R1-class Sydney tram

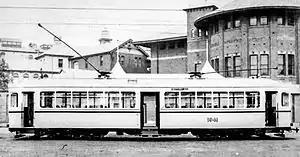
R1 class at Sydney Showground

The R1-class trams were a class of trams operated on the Sydney tram network. Their design was a development of the R class.